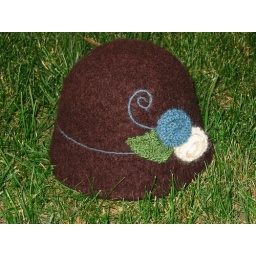
Cloche hat in grass